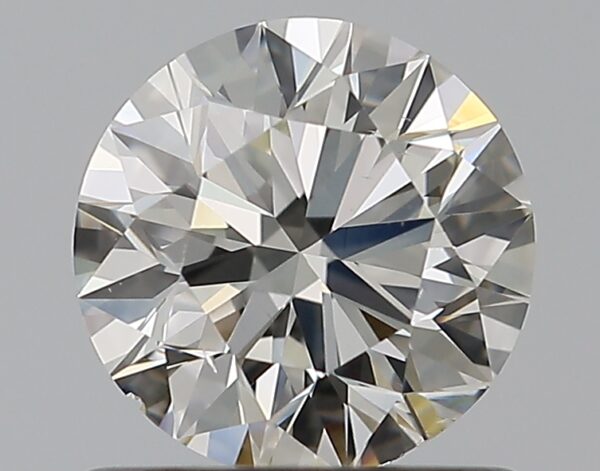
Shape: round
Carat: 0.7
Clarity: VS2
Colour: J
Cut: EX
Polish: EX
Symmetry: VG
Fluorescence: F
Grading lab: GIA
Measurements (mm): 5.66 x 5.71 x 3.52